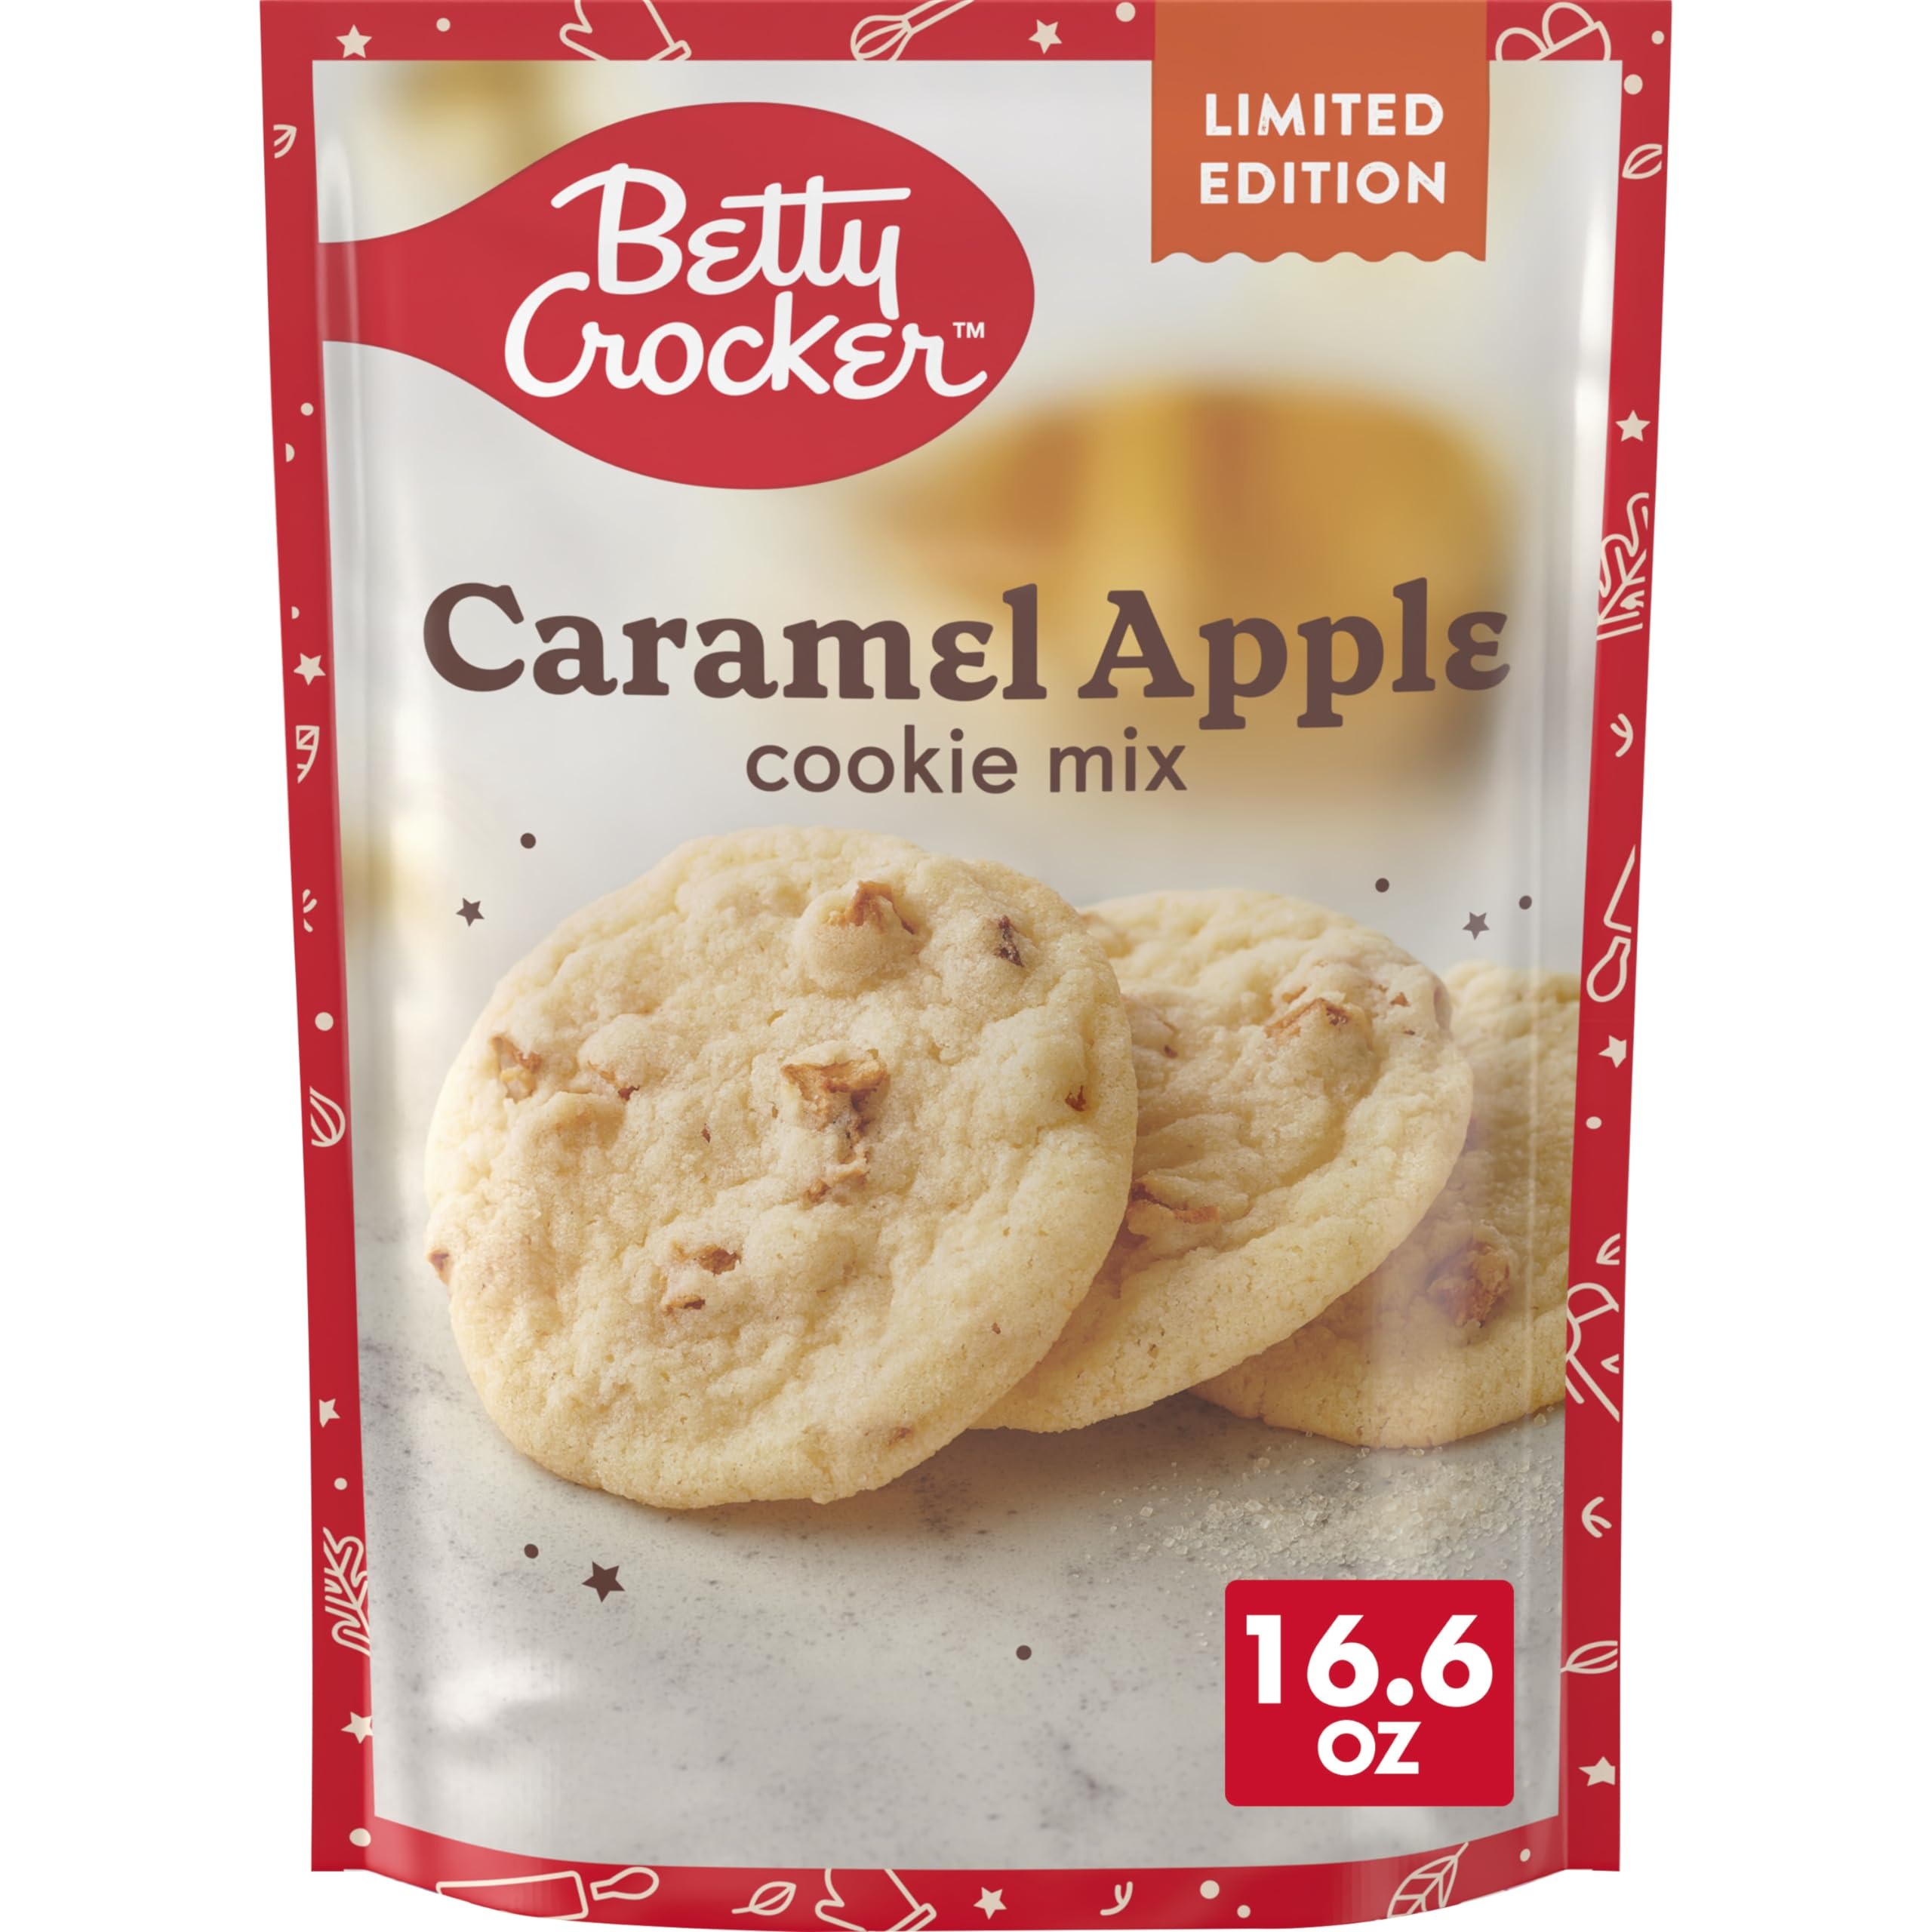
Item Name: Betty Crocker Limited Edition Caramel Apple Cookie Mix, 16.6 oz
Bullet Point 1: HOLIDAY COOKIE MIX: Baking mix in limited edition caramel apple flavor for family and guests to enjoy; Do not eat raw cookie dough
Bullet Point 2: QUICK AND EASY: Follow simple steps on the package to heat the oven, stir ingredients together, drop dough onto a baking sheet, and bake for about 14 to 16 minutes
Bullet Point 3: ENDLESS OPTIONS: Prepare cookies as is, or explore Betty Crocker recipes for a new take on cookie mix; Have fun decorating cooled cookies with Better Crocker Frosting, freshly chopped apple, caramel sauce, sprinkles, or holiday candy pieces
Bullet Point 4: FESTIVE TREAT: Serve these caramel apple flavored cookies for sweet celebrations or everyday occasions; Ideal for holiday parties, goodie bags, gift baskets, care packages, and more
Bullet Point 5: CONTAINS: One 16.6 oz pouch of Betty Crocker Caramel Apple Flavored Cookie Mix; About 17 servings per pouch
Value: 16.6
Unit: Ounce

Price: 8.105